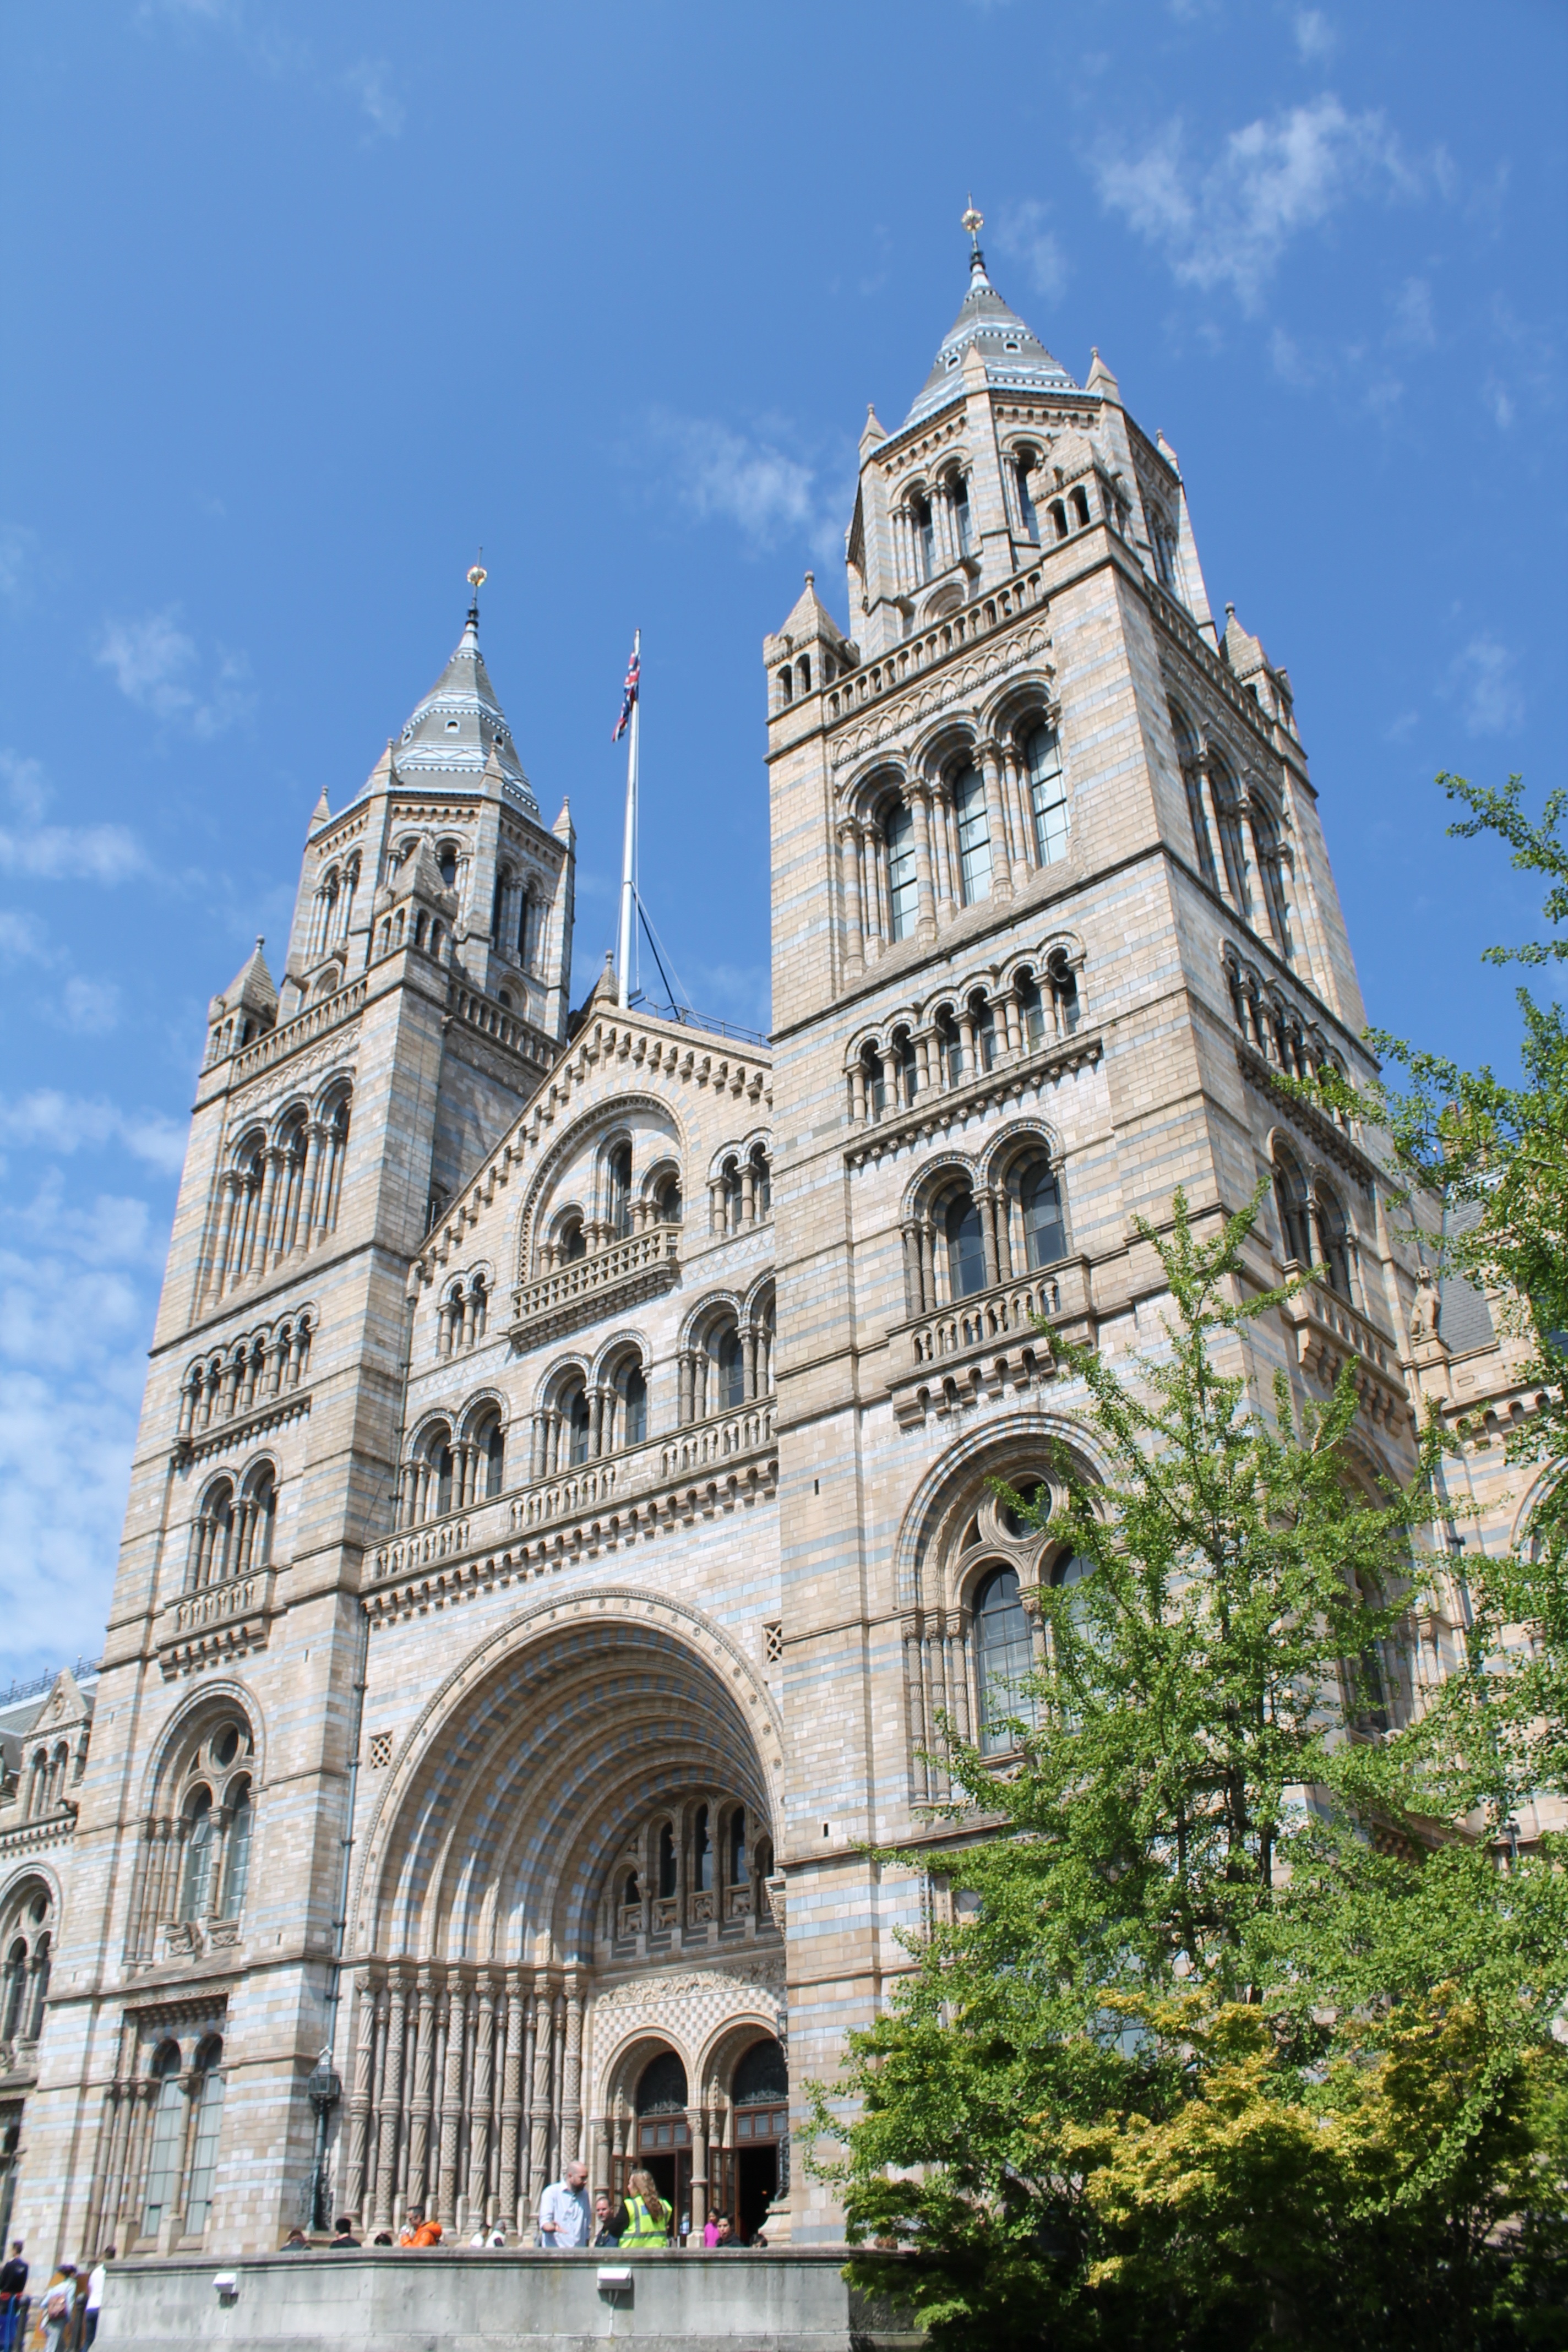
architecture, building, tower, museum, natural, landmark, facade, church, cathedral, place of worship, natural history museum, medieval architecture, london, monastery, history, basilica, gothic architecture, tours, historic site, byzantine architecture